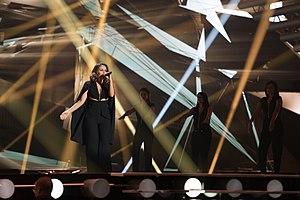
L'Albanie a annoncé sa participation au Concours Eurovision de la chanson 2015 à Vienne, en Autriche le 31 octobre 2014. Le pays y a été représenté par Elhaida Dani et son titre I'm Alive.